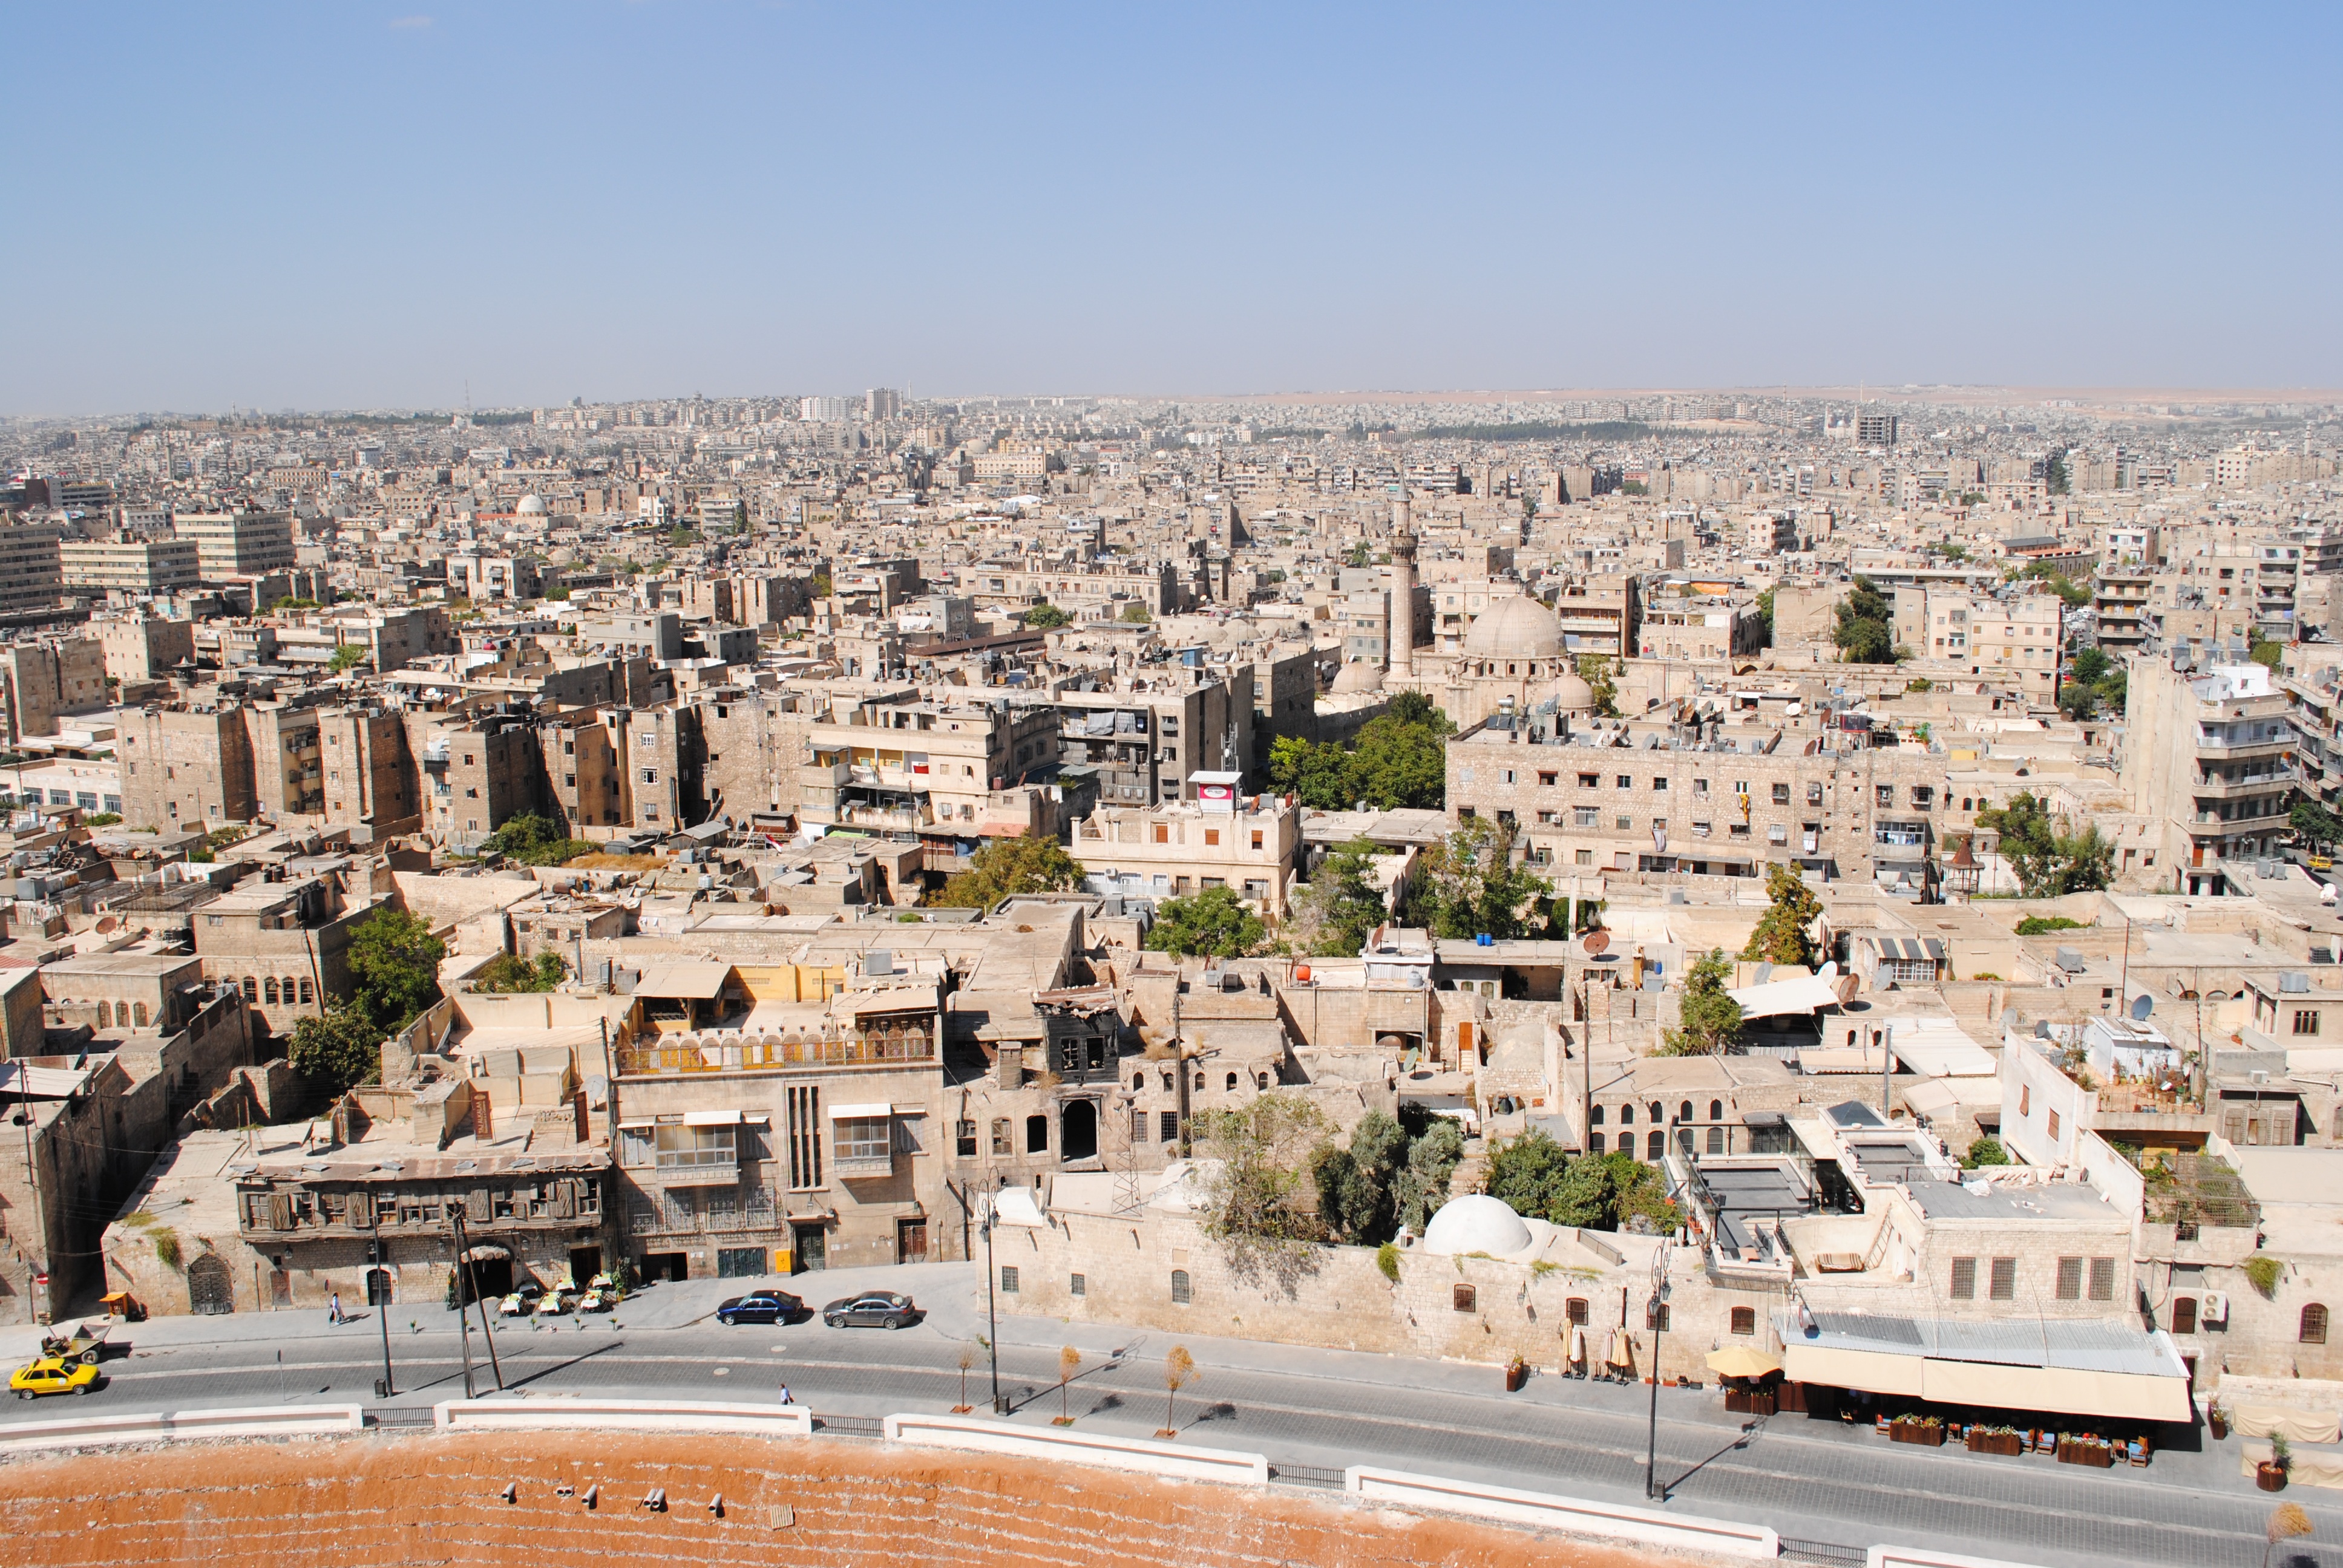
landscape, skyline, photography, town, city, cityscape, panorama, vacation, plaza, landmark, city view, town square, neighbourhood, aerial photography, ancient history, residential area, aleppo, human settlement, quote elle